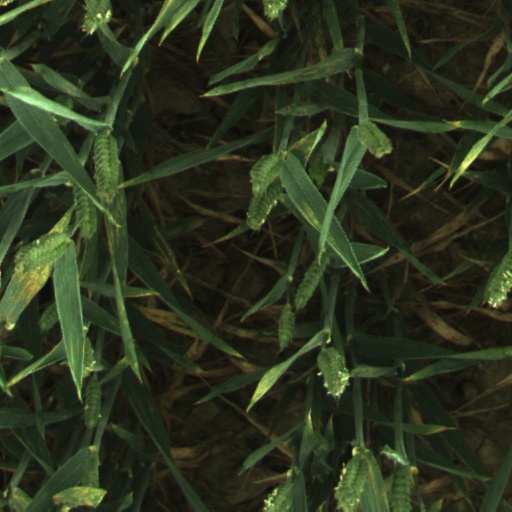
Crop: wheat